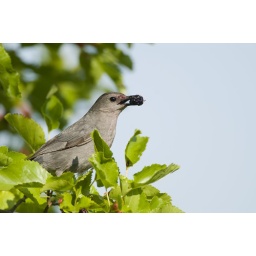
Gray Catbird eating a mulberry. This tree was planted by my grandfather near the edge of the pond.